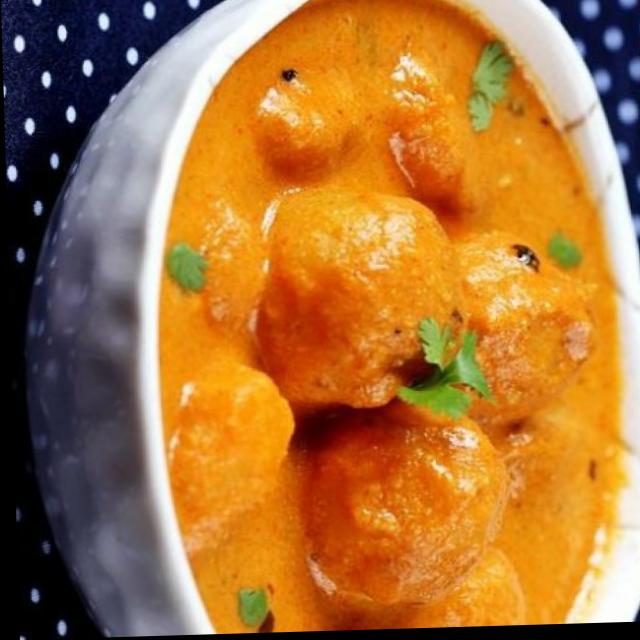
Dish: dum_aloo